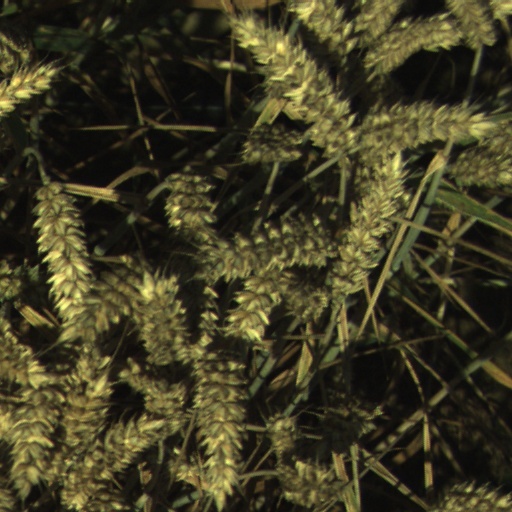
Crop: wheat